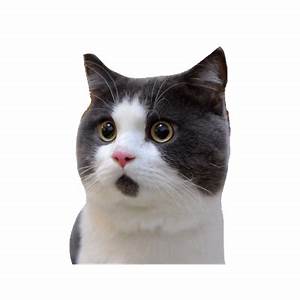
Label: cat